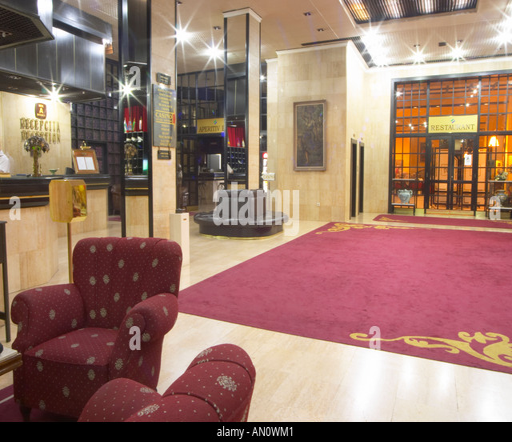
the lobby and reception built and decorated in old fashioned eastern style .